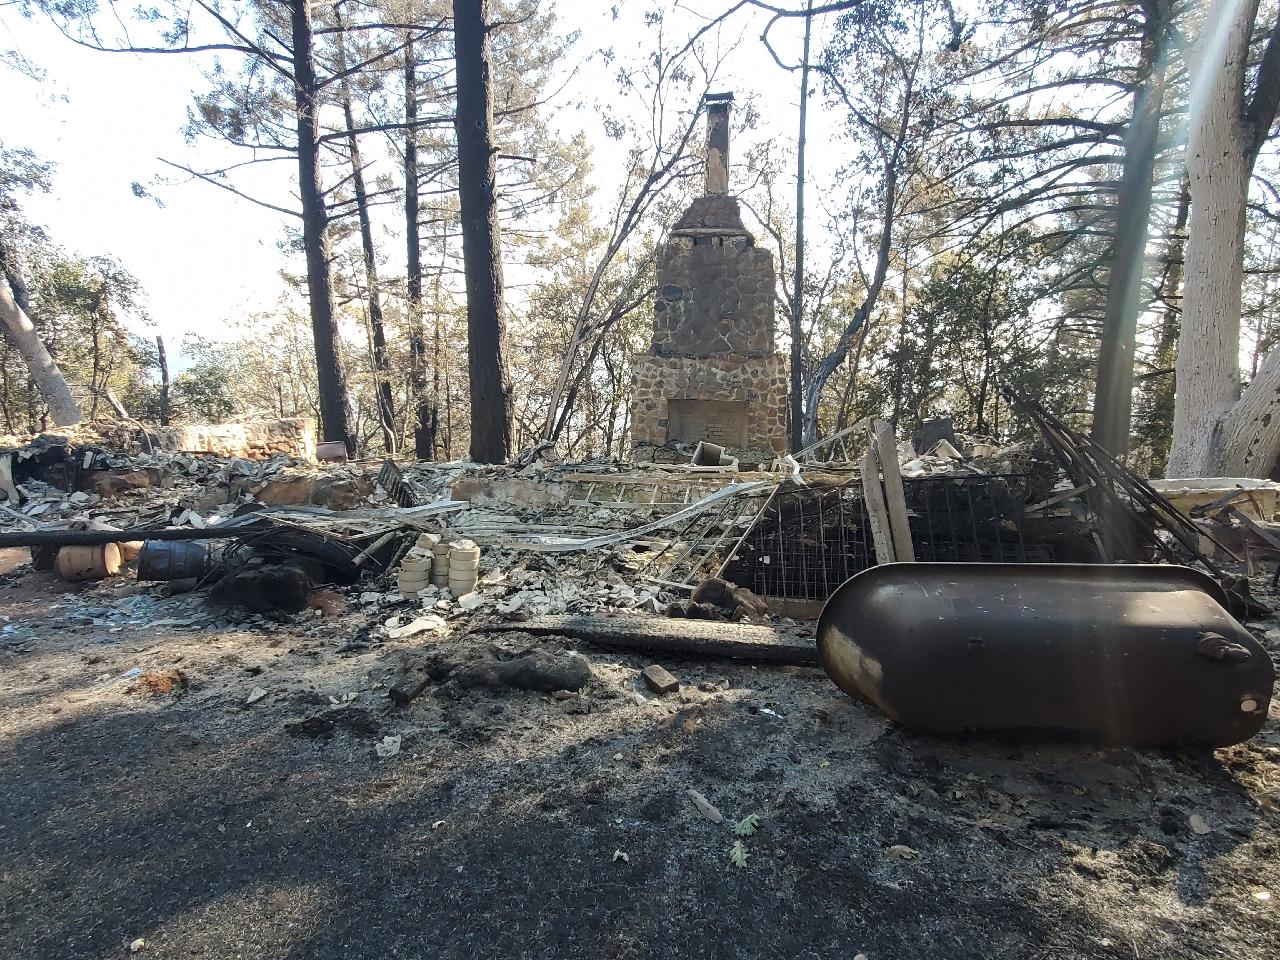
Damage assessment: destroyed